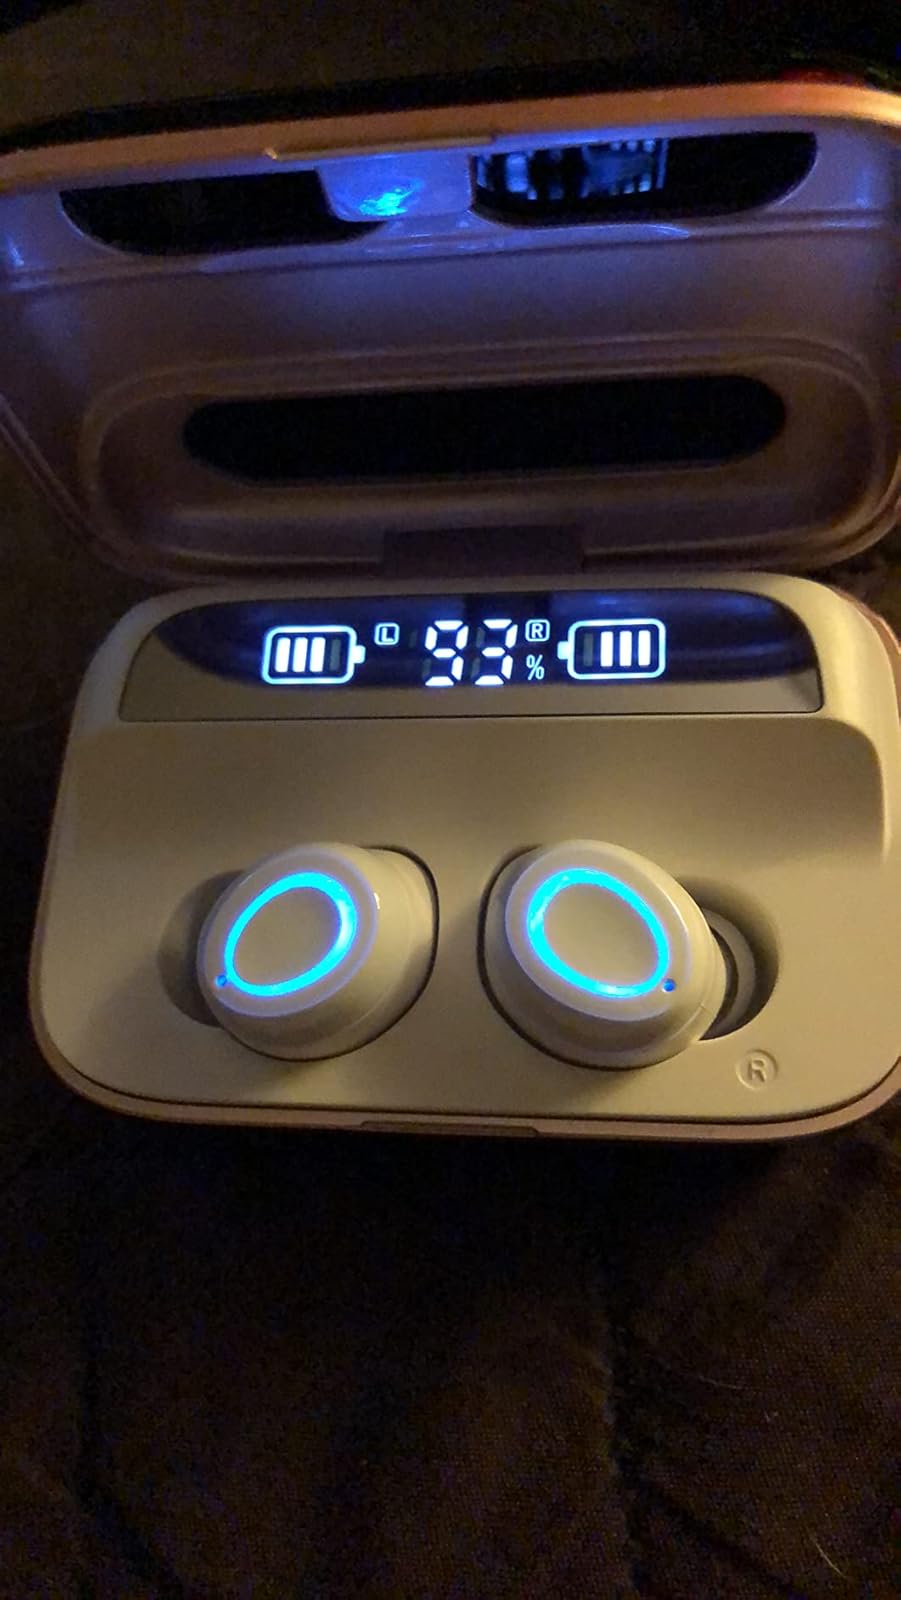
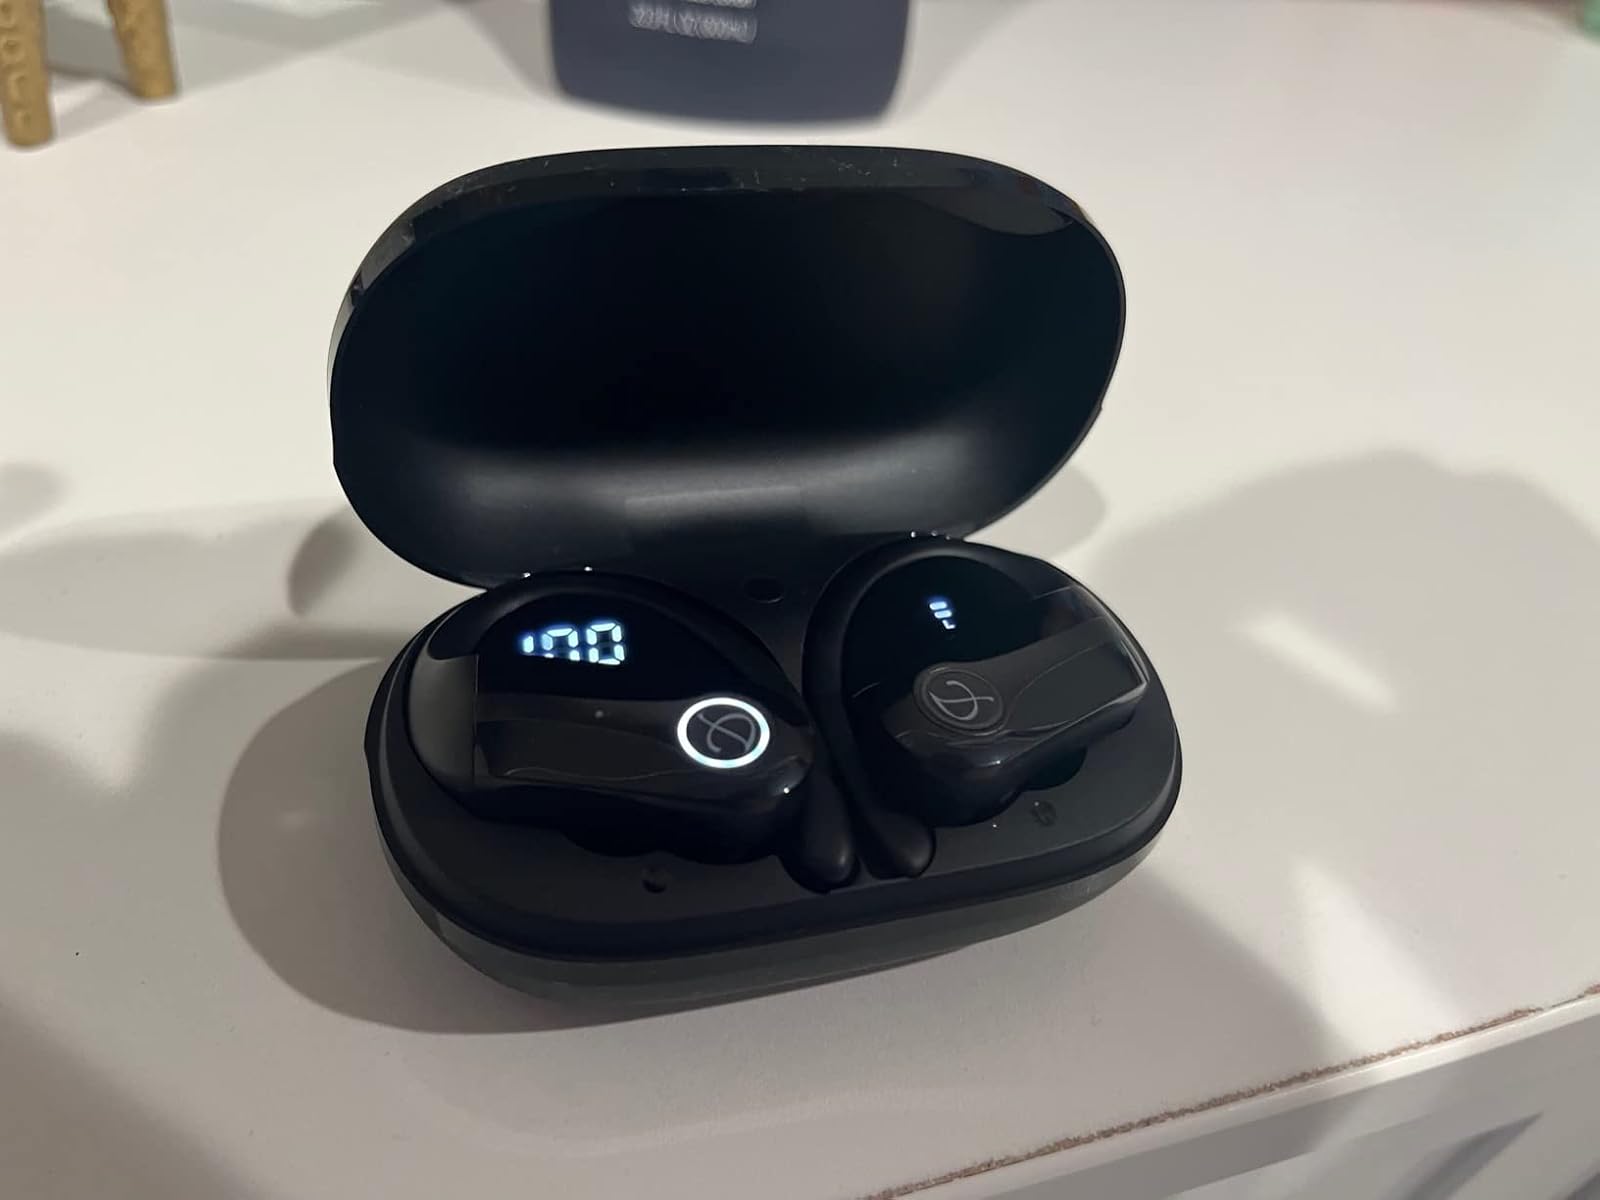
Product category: earbuds
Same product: no